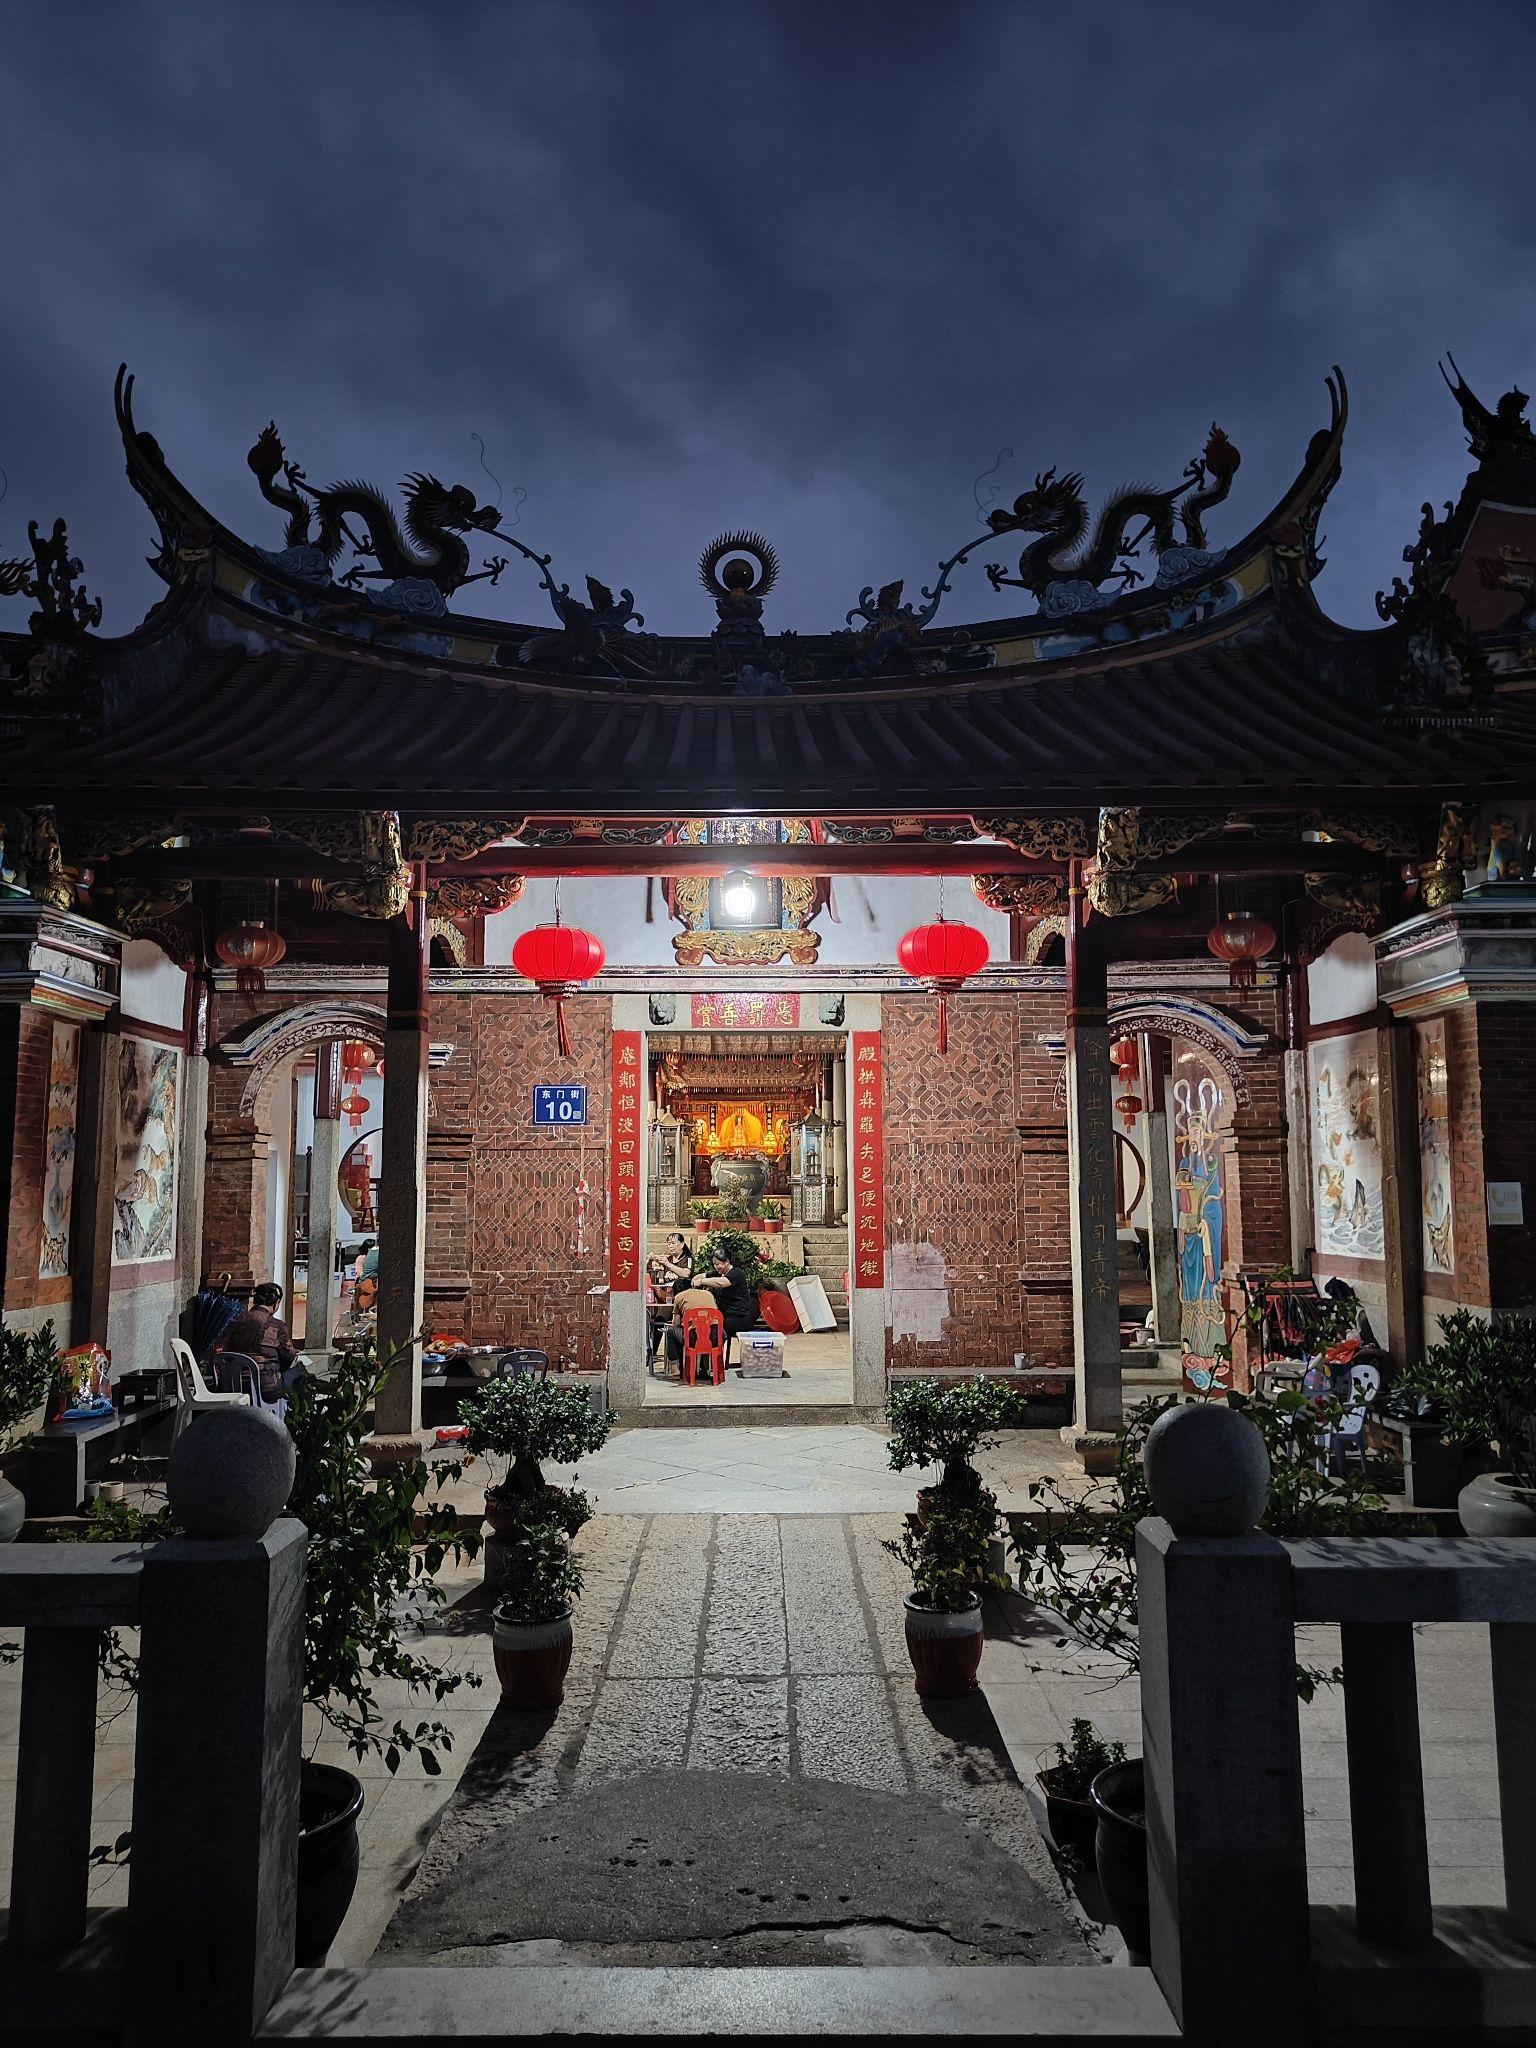
地标名称：武城东岳大帝庙
所在城市：泉州市·惠安县